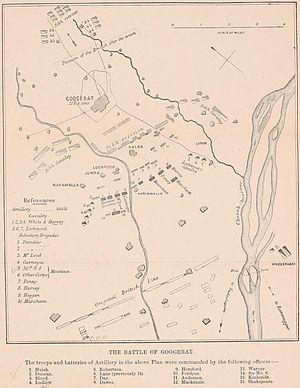
La bataille de Gujrat fut une bataille majeure de la Seconde guerre anglo-sikh, qui se déroule le 21 février 1849 entre les forces de la Compagnie britannique des Indes orientales et une armée sikh en rébellion contre le contrôle de la compagnie sur l'Empire sikh du Maharaja Dhulîp Singh, détenu par les Britanniques à Lahore. L'armée sikhe fut défaite par les troupes régulières britanniques et l'armée du Bengale de la Compagnie britannique des Indes orientales. Après sa capitulation quelques jours plus tard, le Pendjab est annexé aux territoires de la Compagnie des Indes orientales et Dhulîp Singh est déposé.